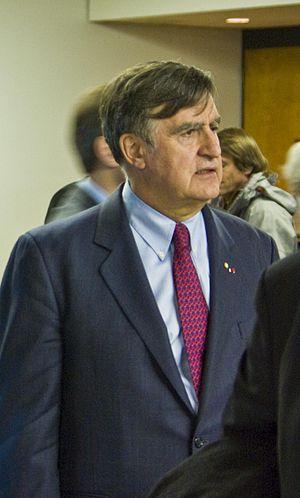
Lucien Bouchard à l'Université de Montréal